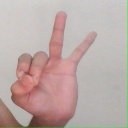
अक्षर: ण